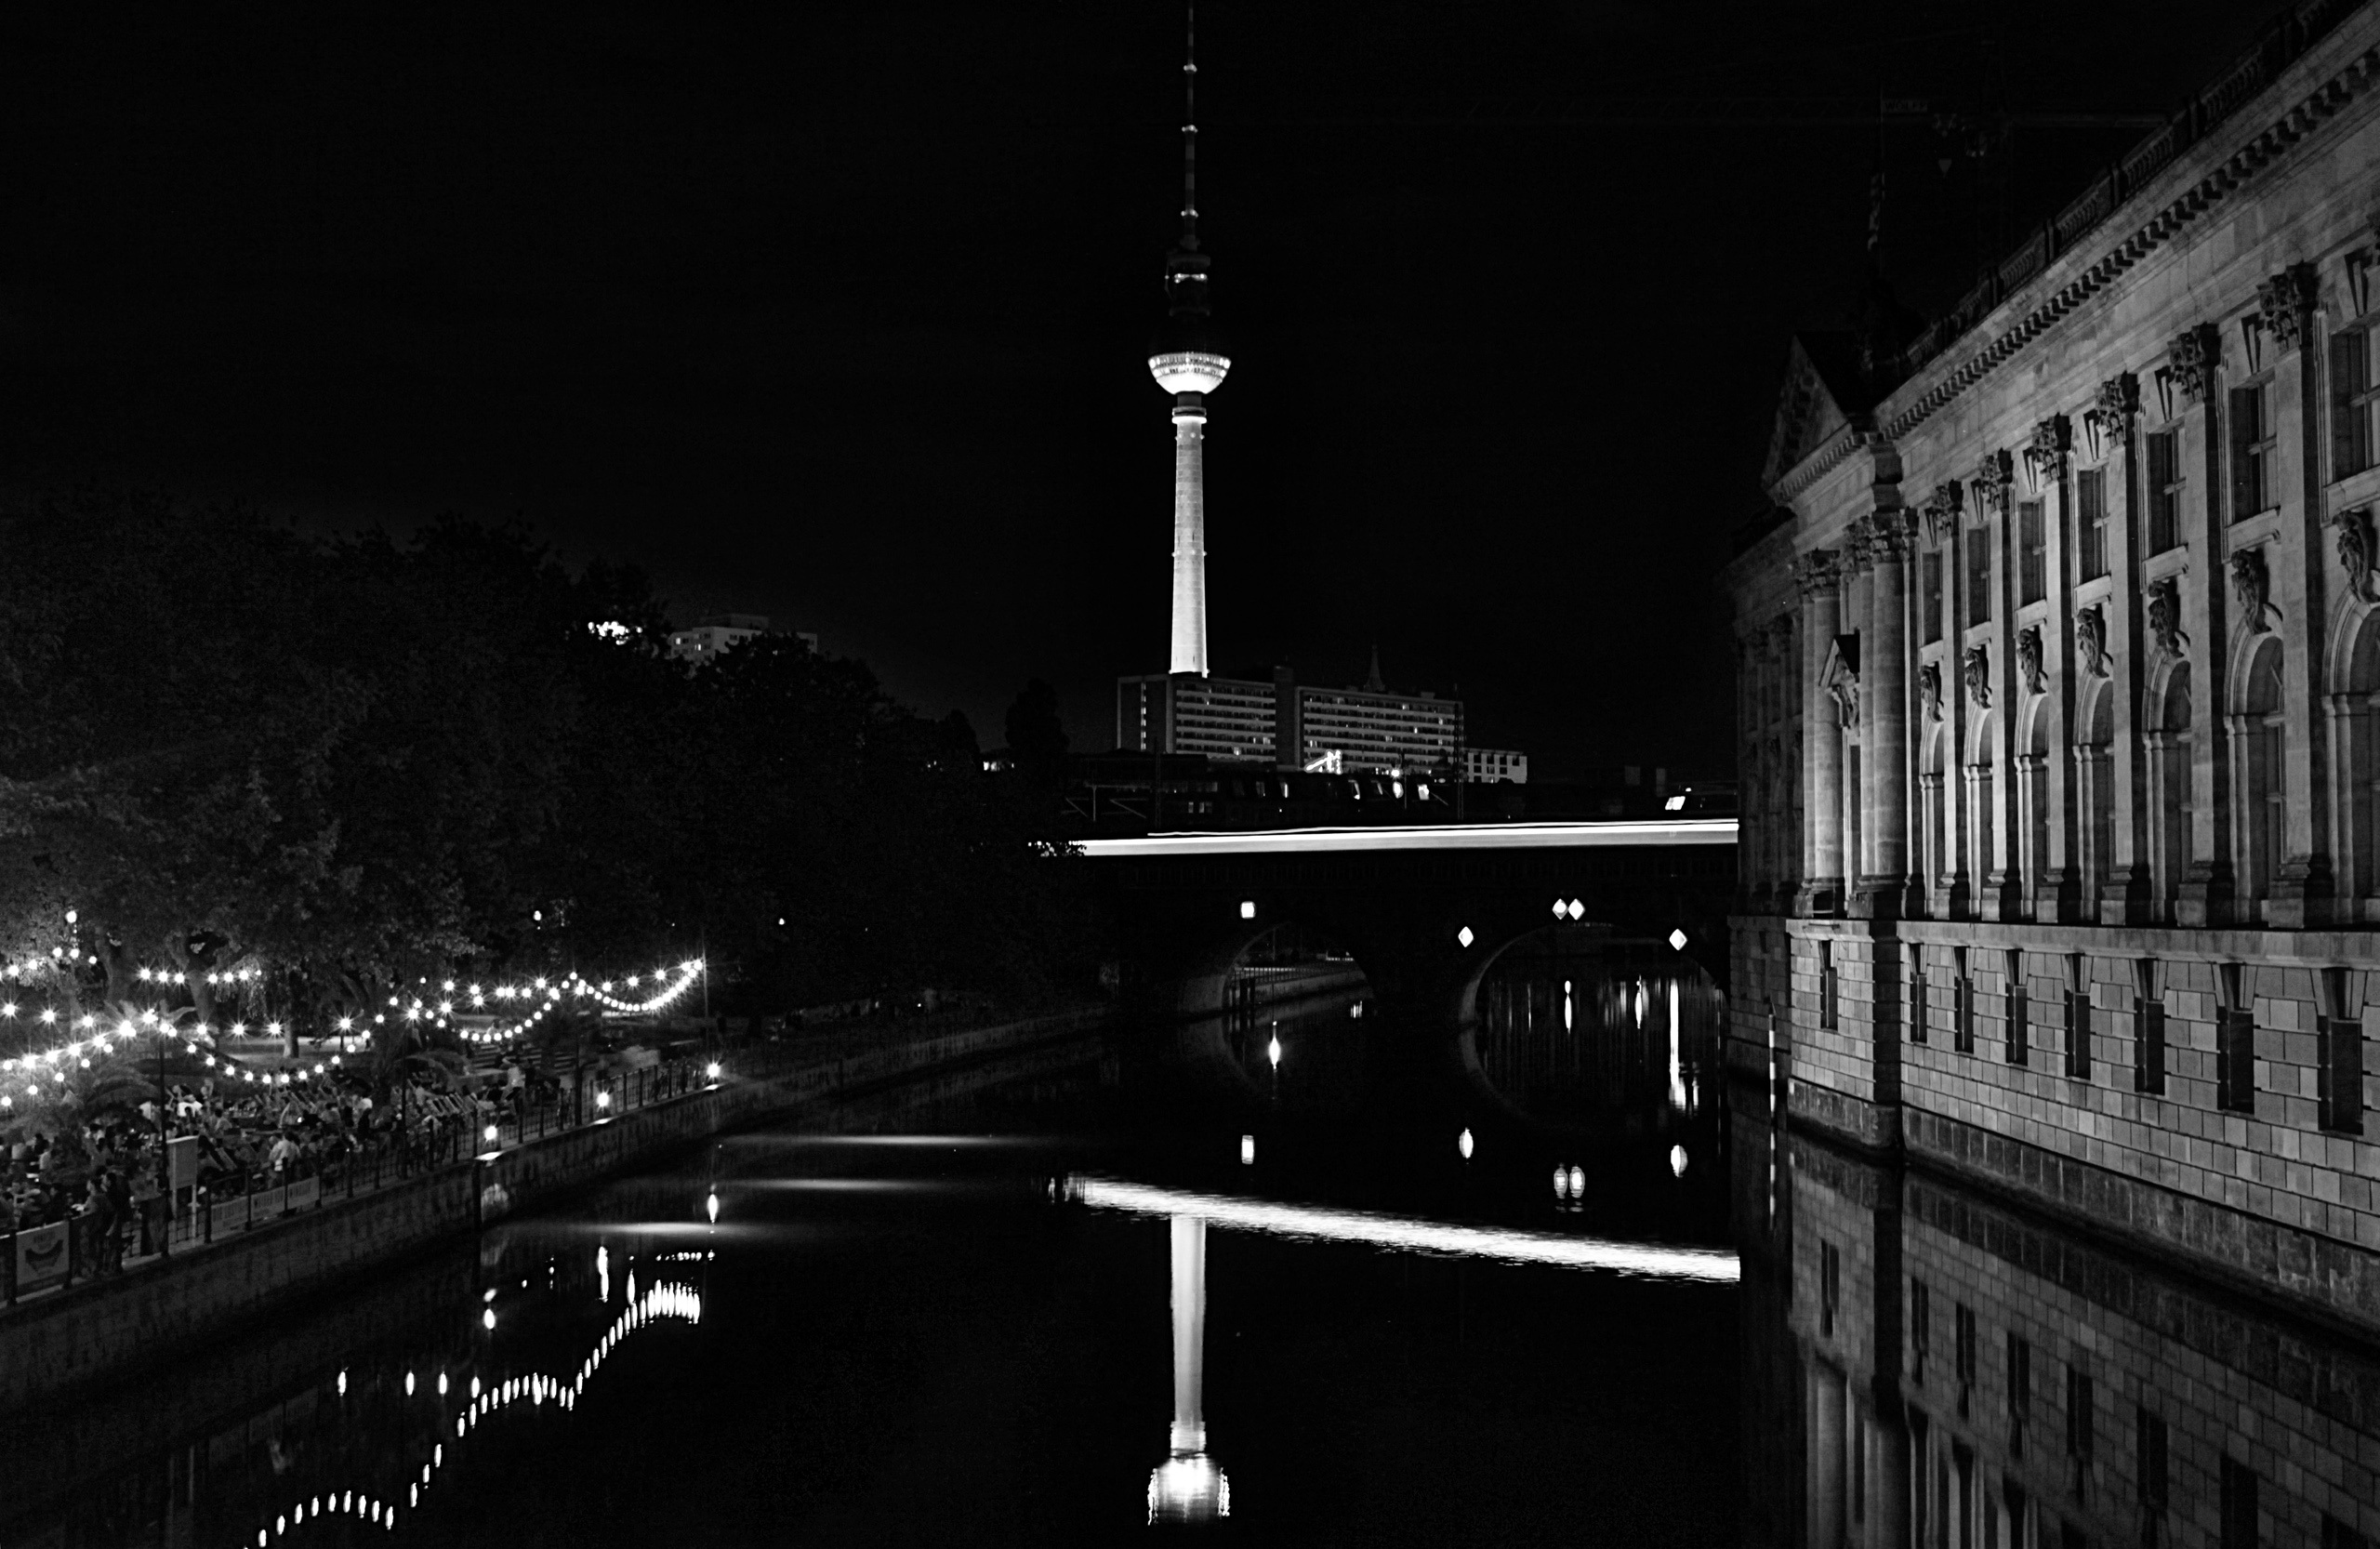
music, light, black and white, white, bridge, skyline, night, photography, building, skyscraper, river, cityscape, summer, tram, band, evening, dance, reflection, museum, contrast, darkness, sightseeing, street light, black, monochrome, lighting, long exposure, places of interest, capital, bank, dancers, germany, berlin, promenade, shape, mirroring, spree, metropolis, alexanderplatz, night photograph, s bahn, housewife, tv tower, berlin at night, light reflection, summer night, museum island, monochrome photography, film noir